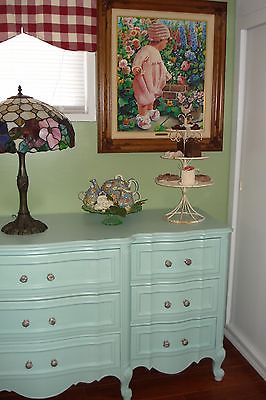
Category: cabinet